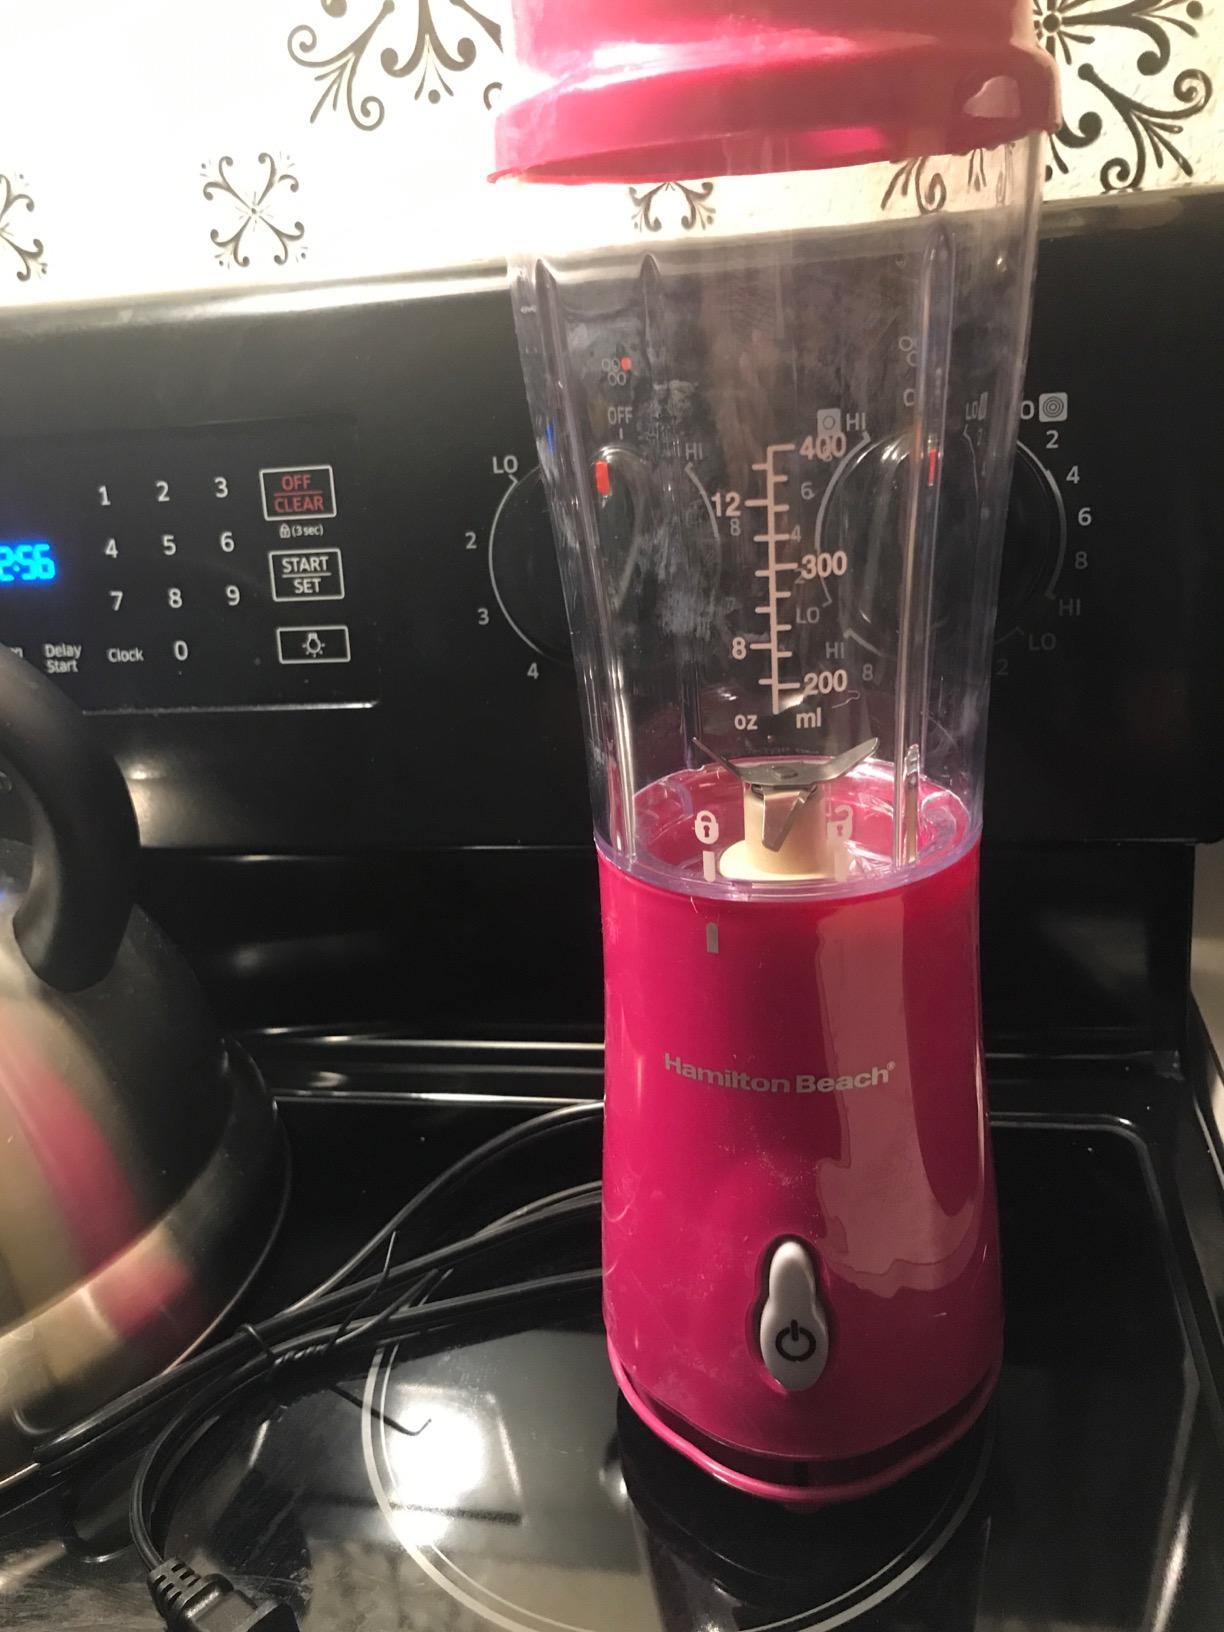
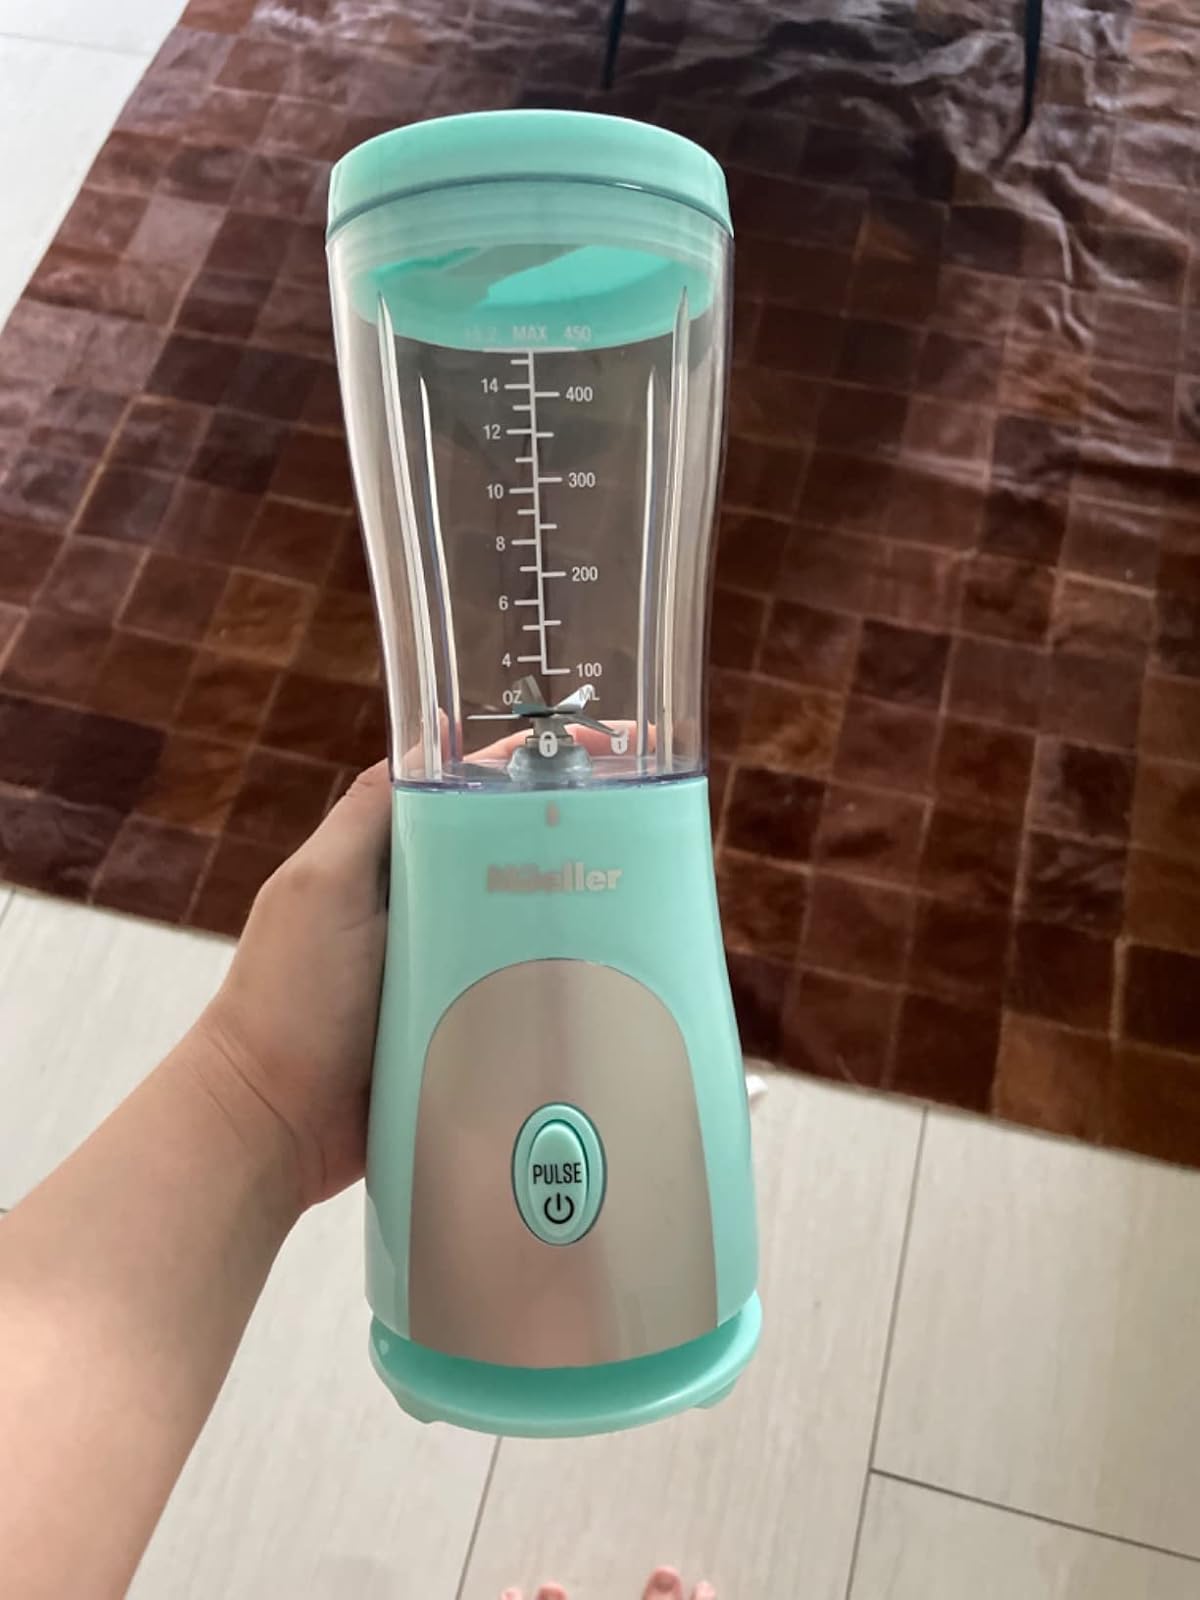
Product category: items_blender
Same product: no